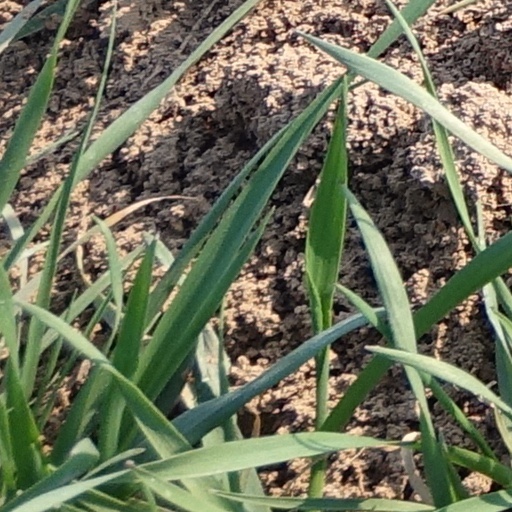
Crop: wheat